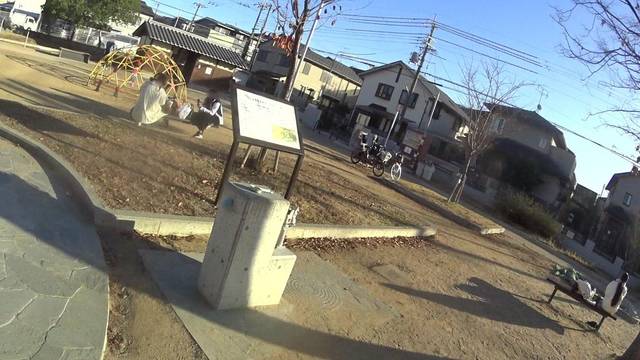
Region: Japan
Coordinates: 35.037, 135.785